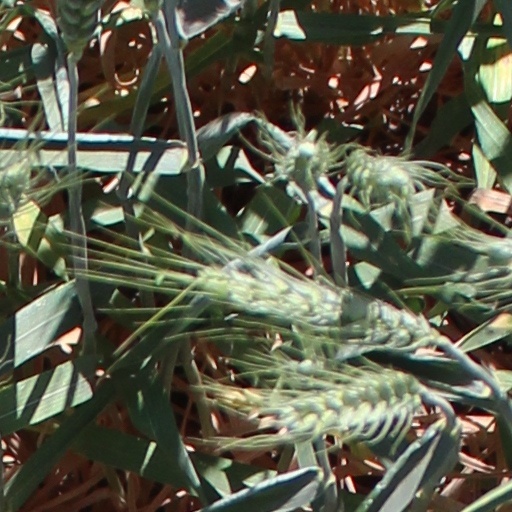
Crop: wheat